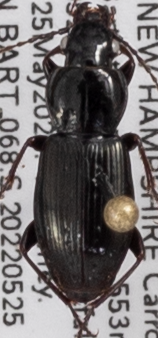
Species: Pterostichus pensylvanicus
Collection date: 2022-05-25
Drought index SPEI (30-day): -0.8
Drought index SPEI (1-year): -0.54
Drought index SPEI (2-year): -1.45